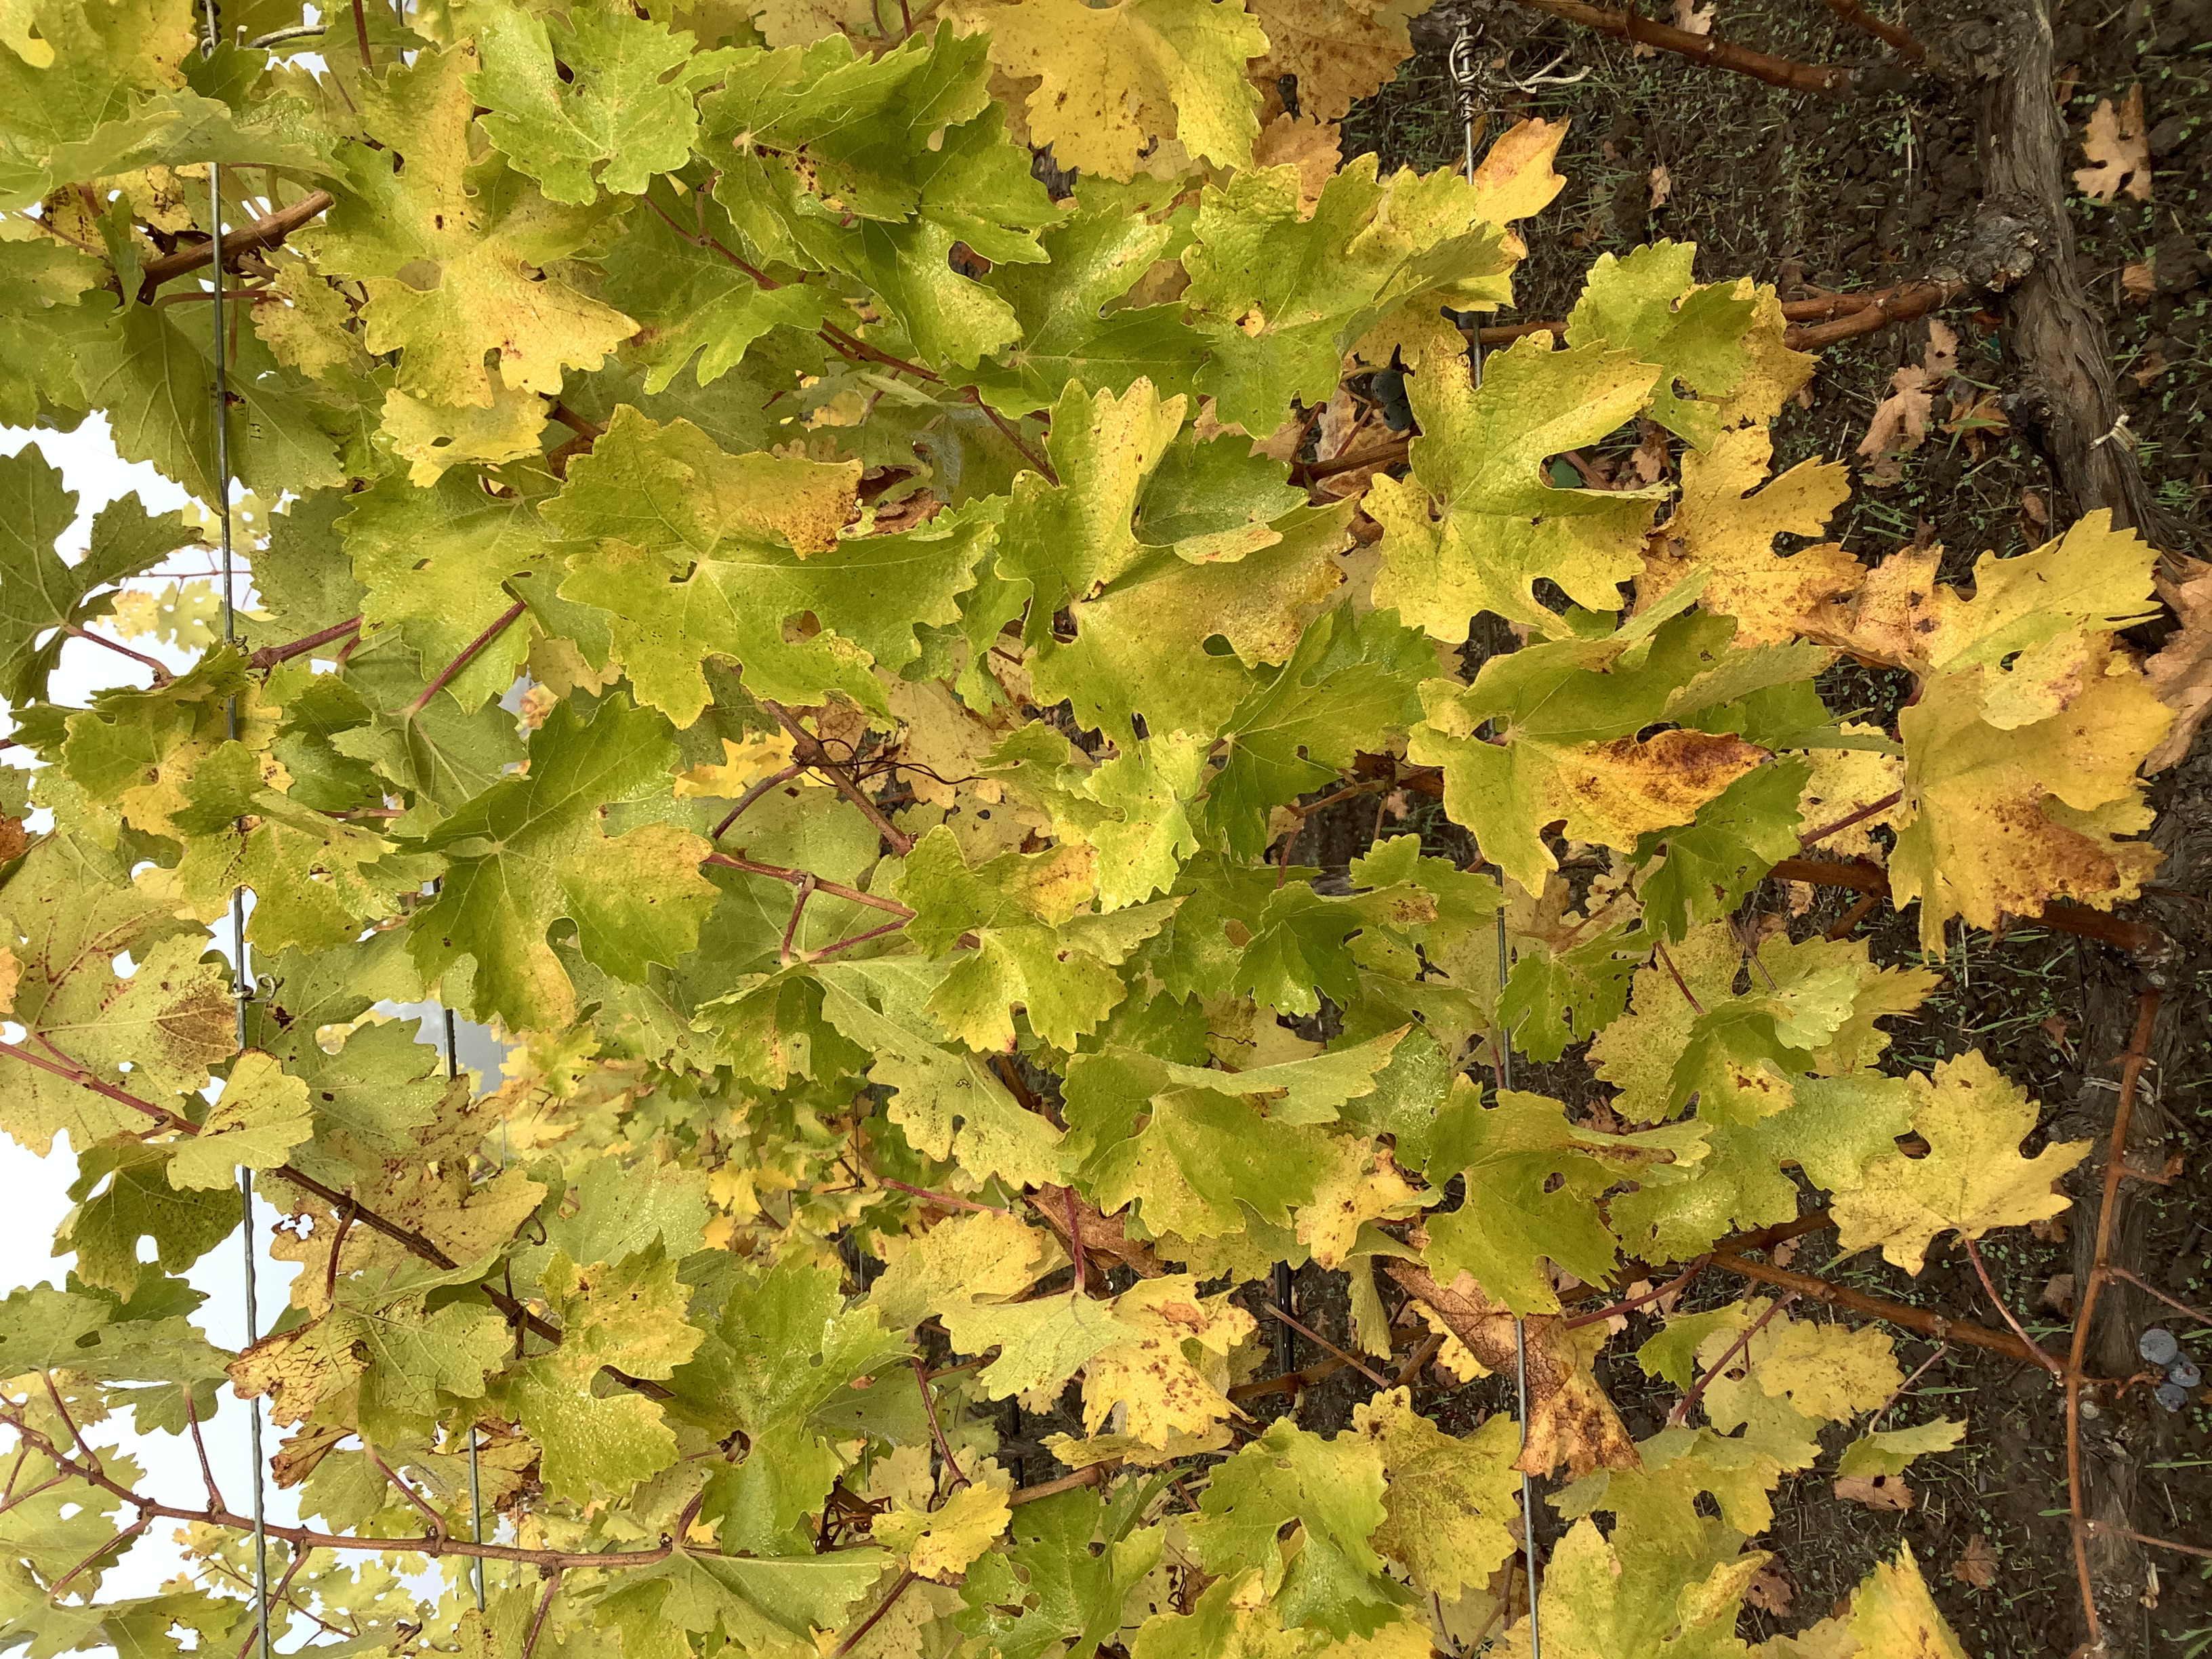
Label: No Virus